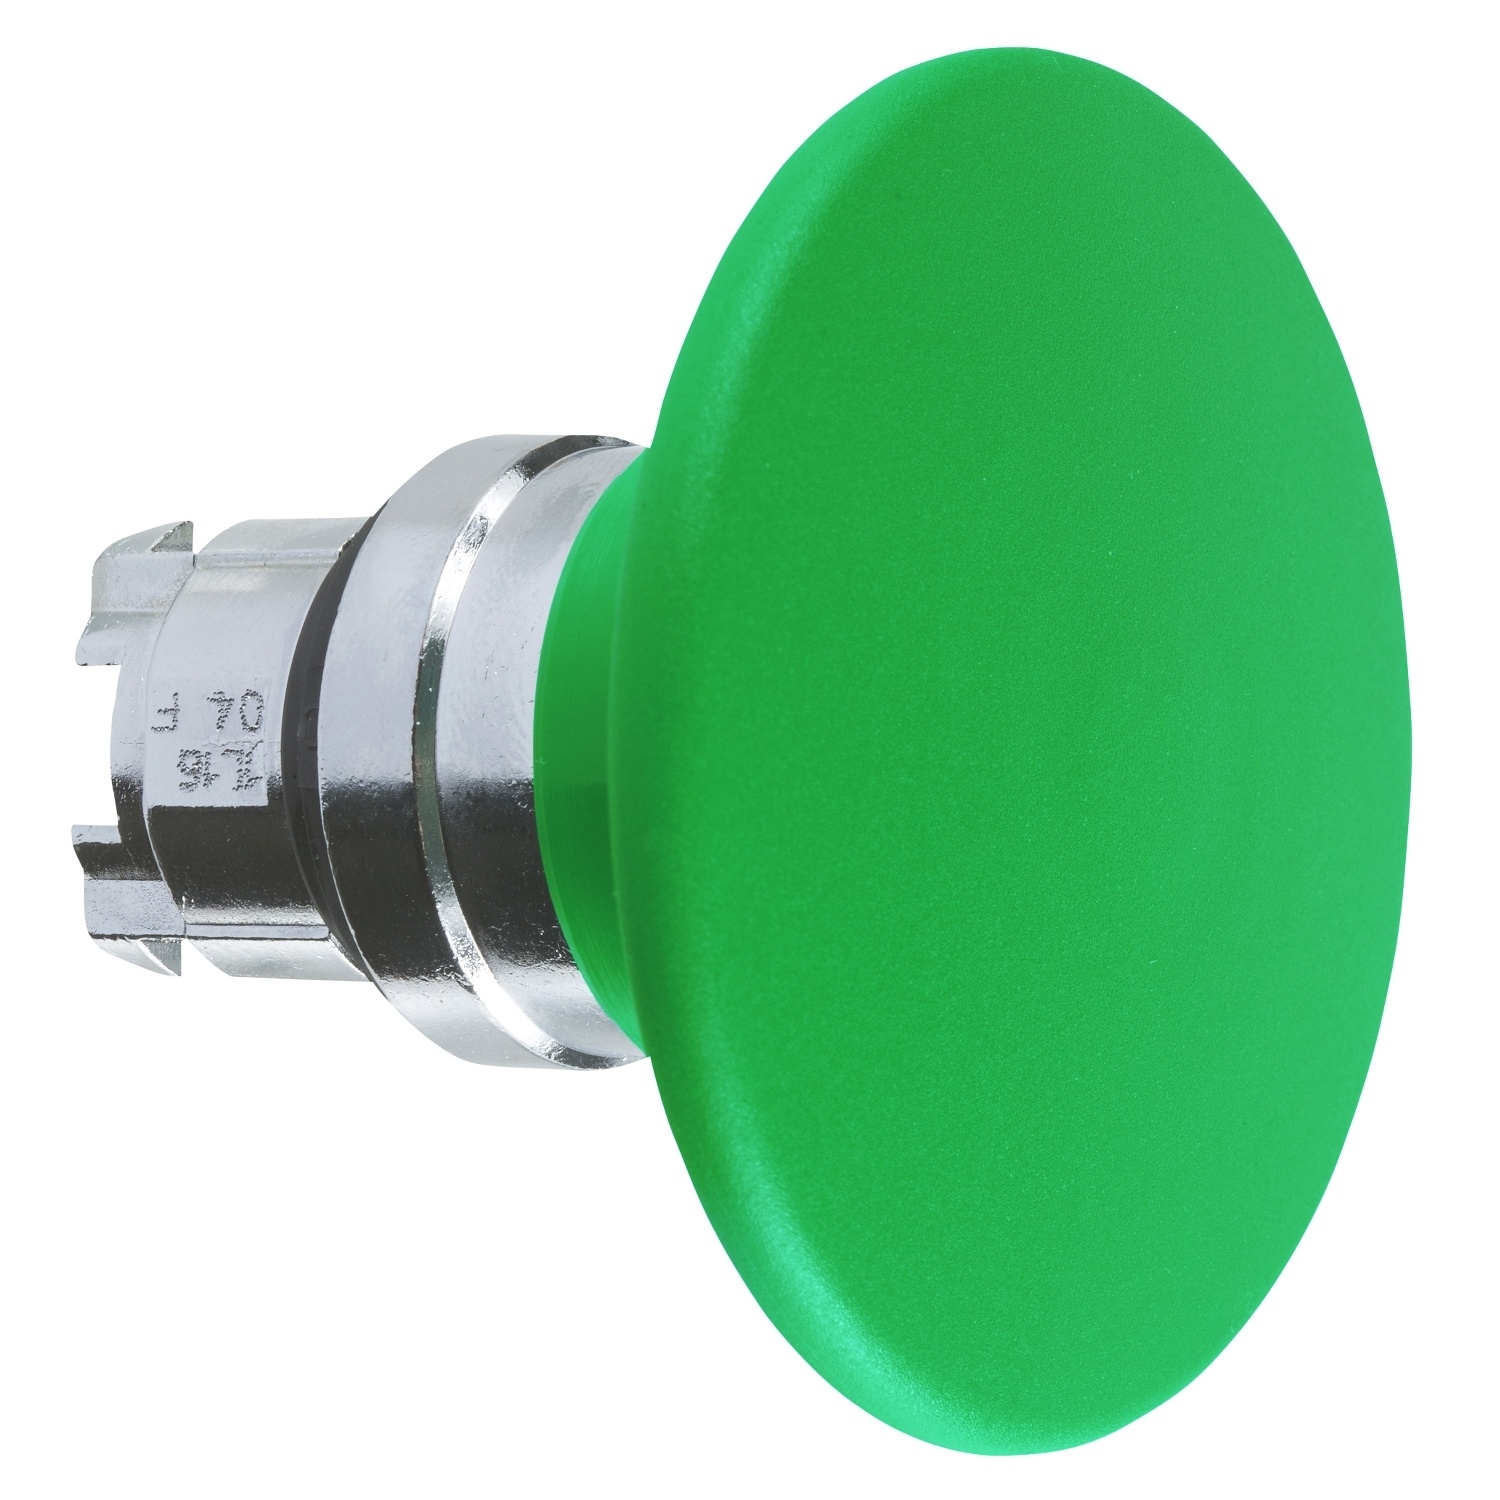
Harmony XB4, Mushroom push button head Ø60, metal, green, Ø22, spring return
This Harmony XB4, 60mm mushroom green button head operates with a spring return / impulse mechanism. This 60mm mushroom shaped push button head is ideal for situations where quick actions are required for a process or machine to function correctly or where operator movements require maximum ergonomy. It is easily combined with Harmony range of contact blocks to perform a large variety of control functions. It is clearly distinguishable visually at a distance thanks to a prominent 60mm mushroom shape. It is impact resistant, dust resistant, water resistant and vibration resistant thanks to its IP66. It has a metal bezel, this makes it Ideal for applications requiring high impact and vibration resistance. It is designed to fit in a standard 22mm cutout, ensuring compatibility when installing in pre-existing machinery. Its wide range of operating temperatures from -40°C to 70°C allows versatility in usage of product. Its highly ergonomic mushroom push button shape makes it ideal for use in area where operator wear thick gloves or where users have impaired movements. Product Highlights Quick and easy assembly and disassembly Robustness to withstand harsh environments Various types of connection: screw clamp, connector, Faston connector or spring terminal Excellent mechanical connection with operator head A wide choice of contact blocks for general purposes or specific applications (low current, standard) For full spec sheet download please click here or contact our support team.
Brand: Schneider Electric
Category: Hardware > Power & Electrical Supplies > Electrical Switches > Specialty Electrical Switches & Relays